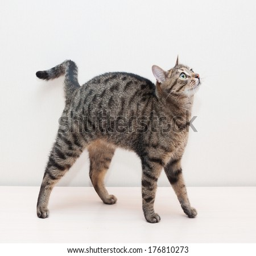
tabby is on the chest , with his tail